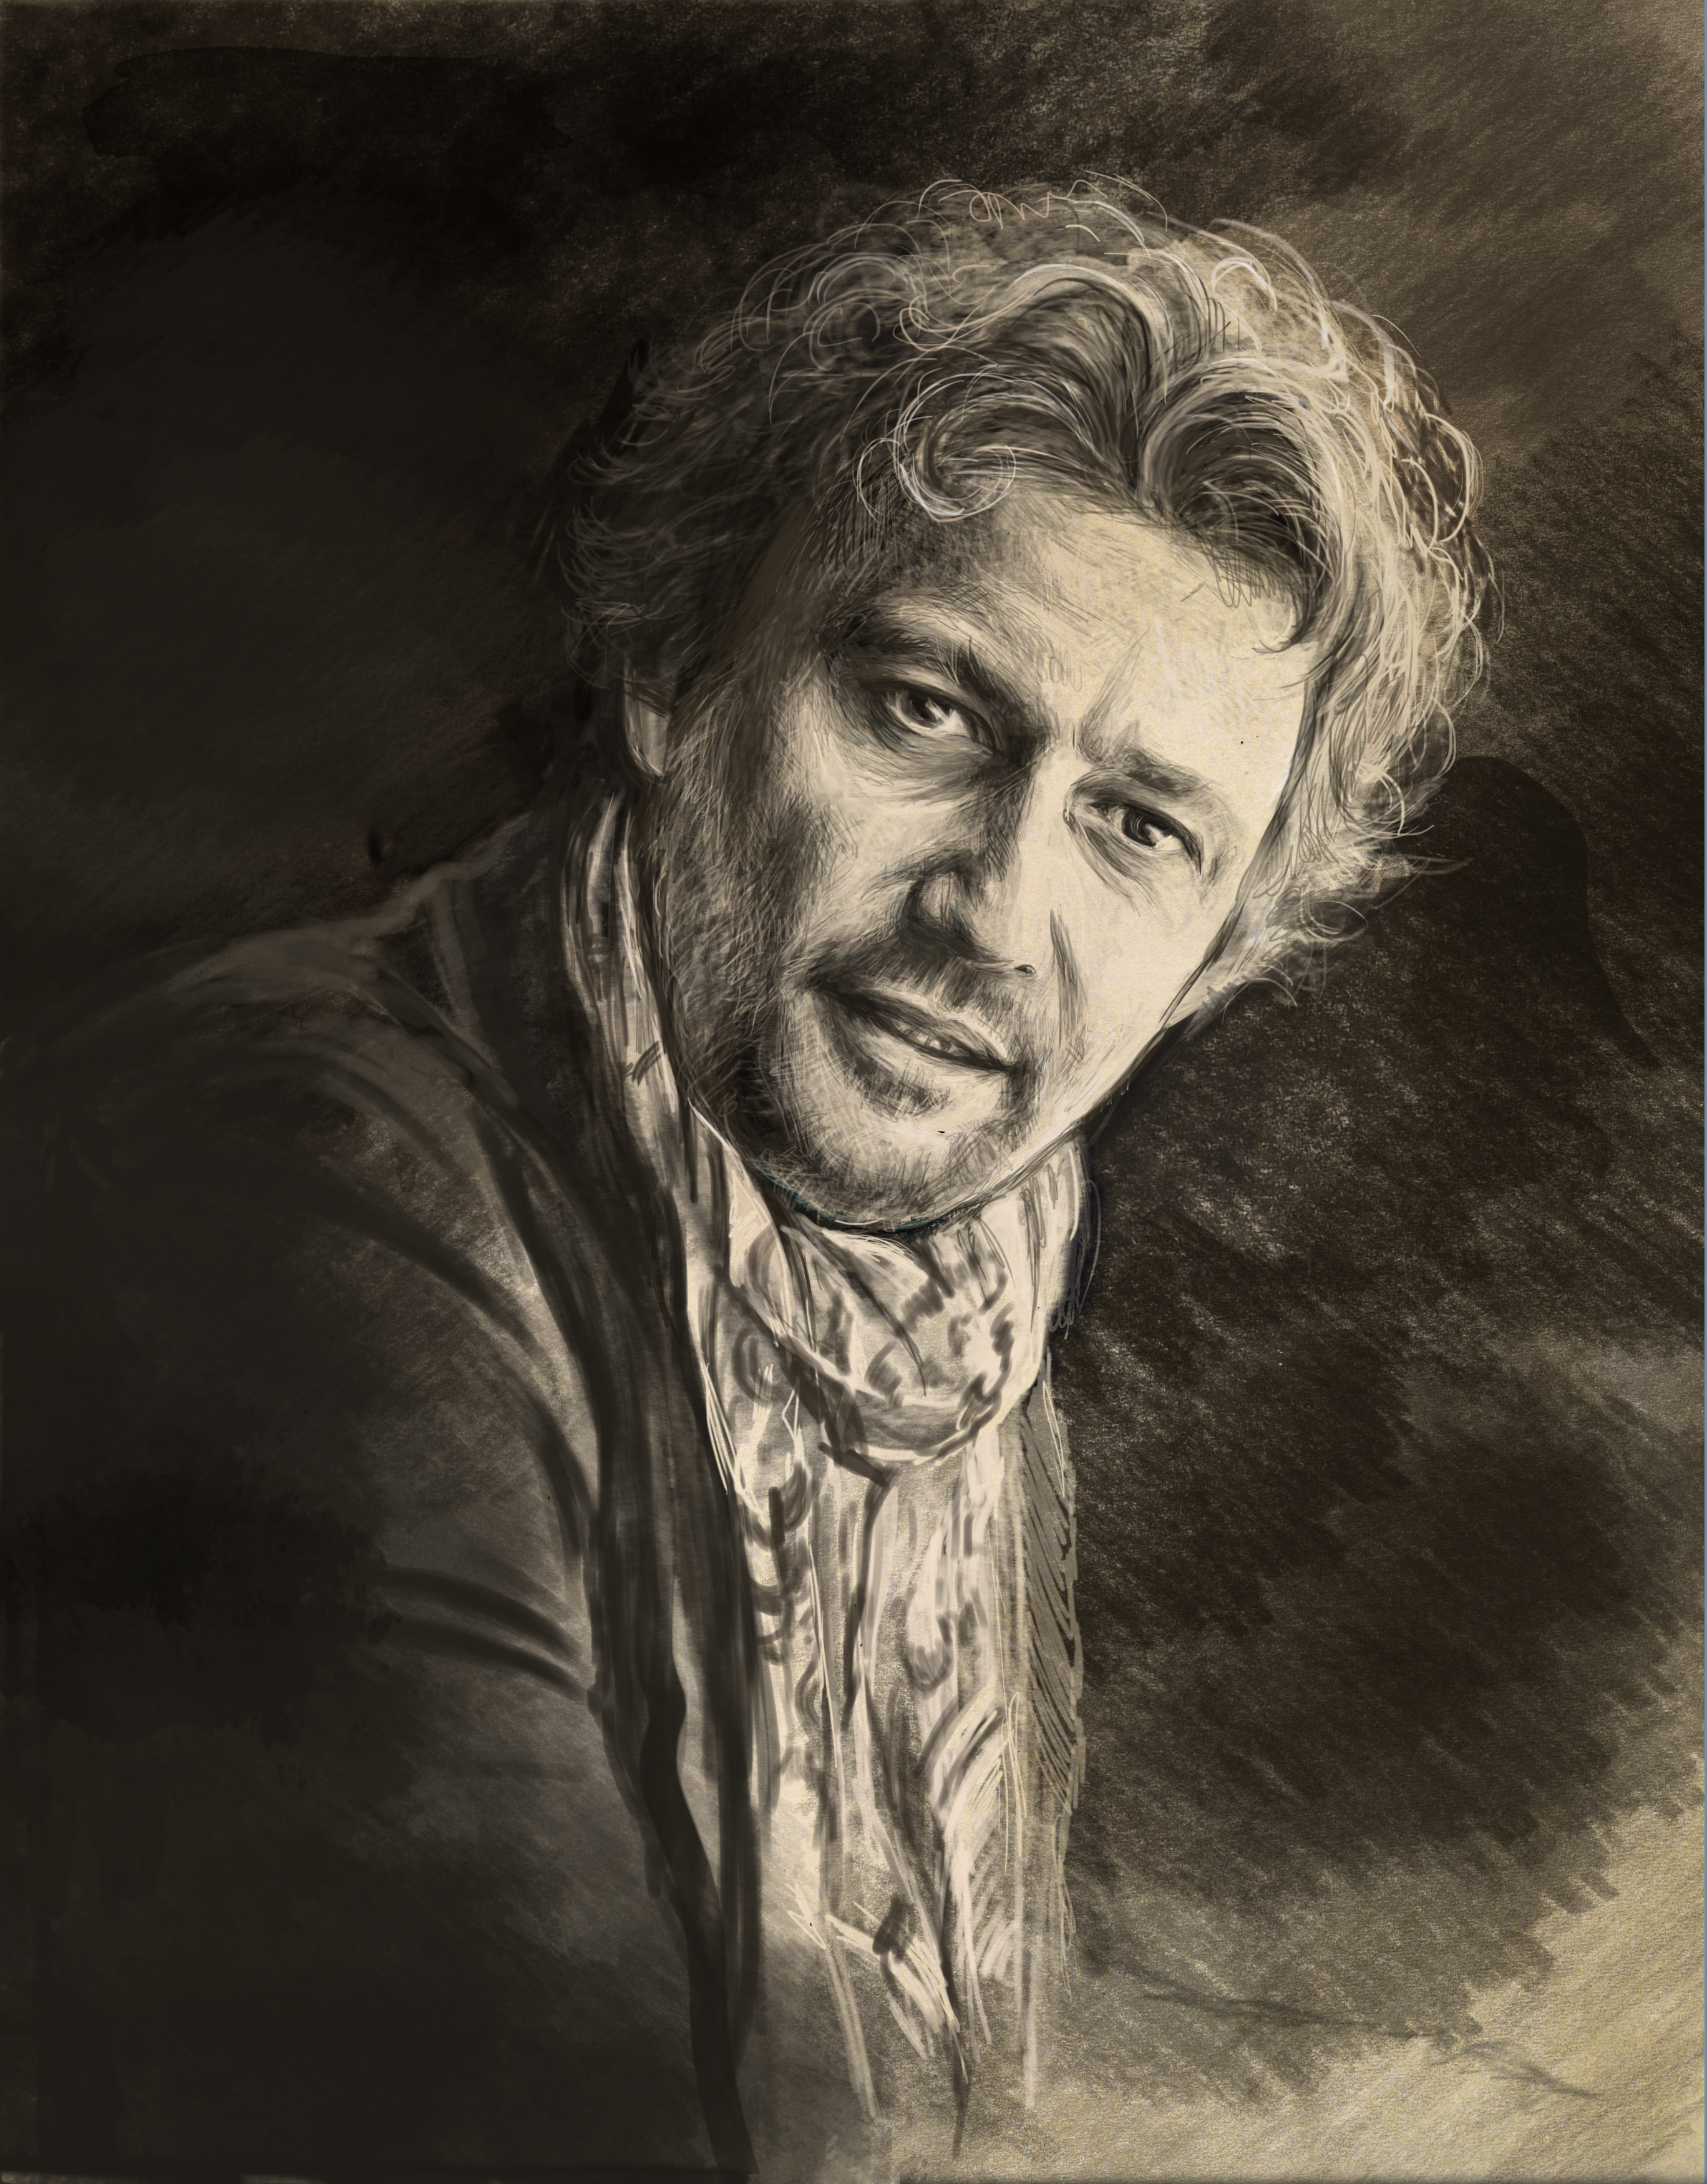
art, portrait, black and white, painting, self portrait, visual arts, artwork, monochrome photography, portrait photography, drawing, monochrome